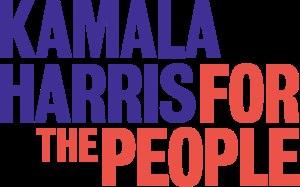
Kamala Devi Harris, née le 20 octobre 1964 à Oakland, est une femme politique américaine.